Rugby union in Western Australia

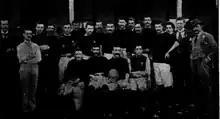
Coolgardie rugby football team in 1896

Rugby was first played in the Colony of Western Australia in the late 1860s and early 1870s.